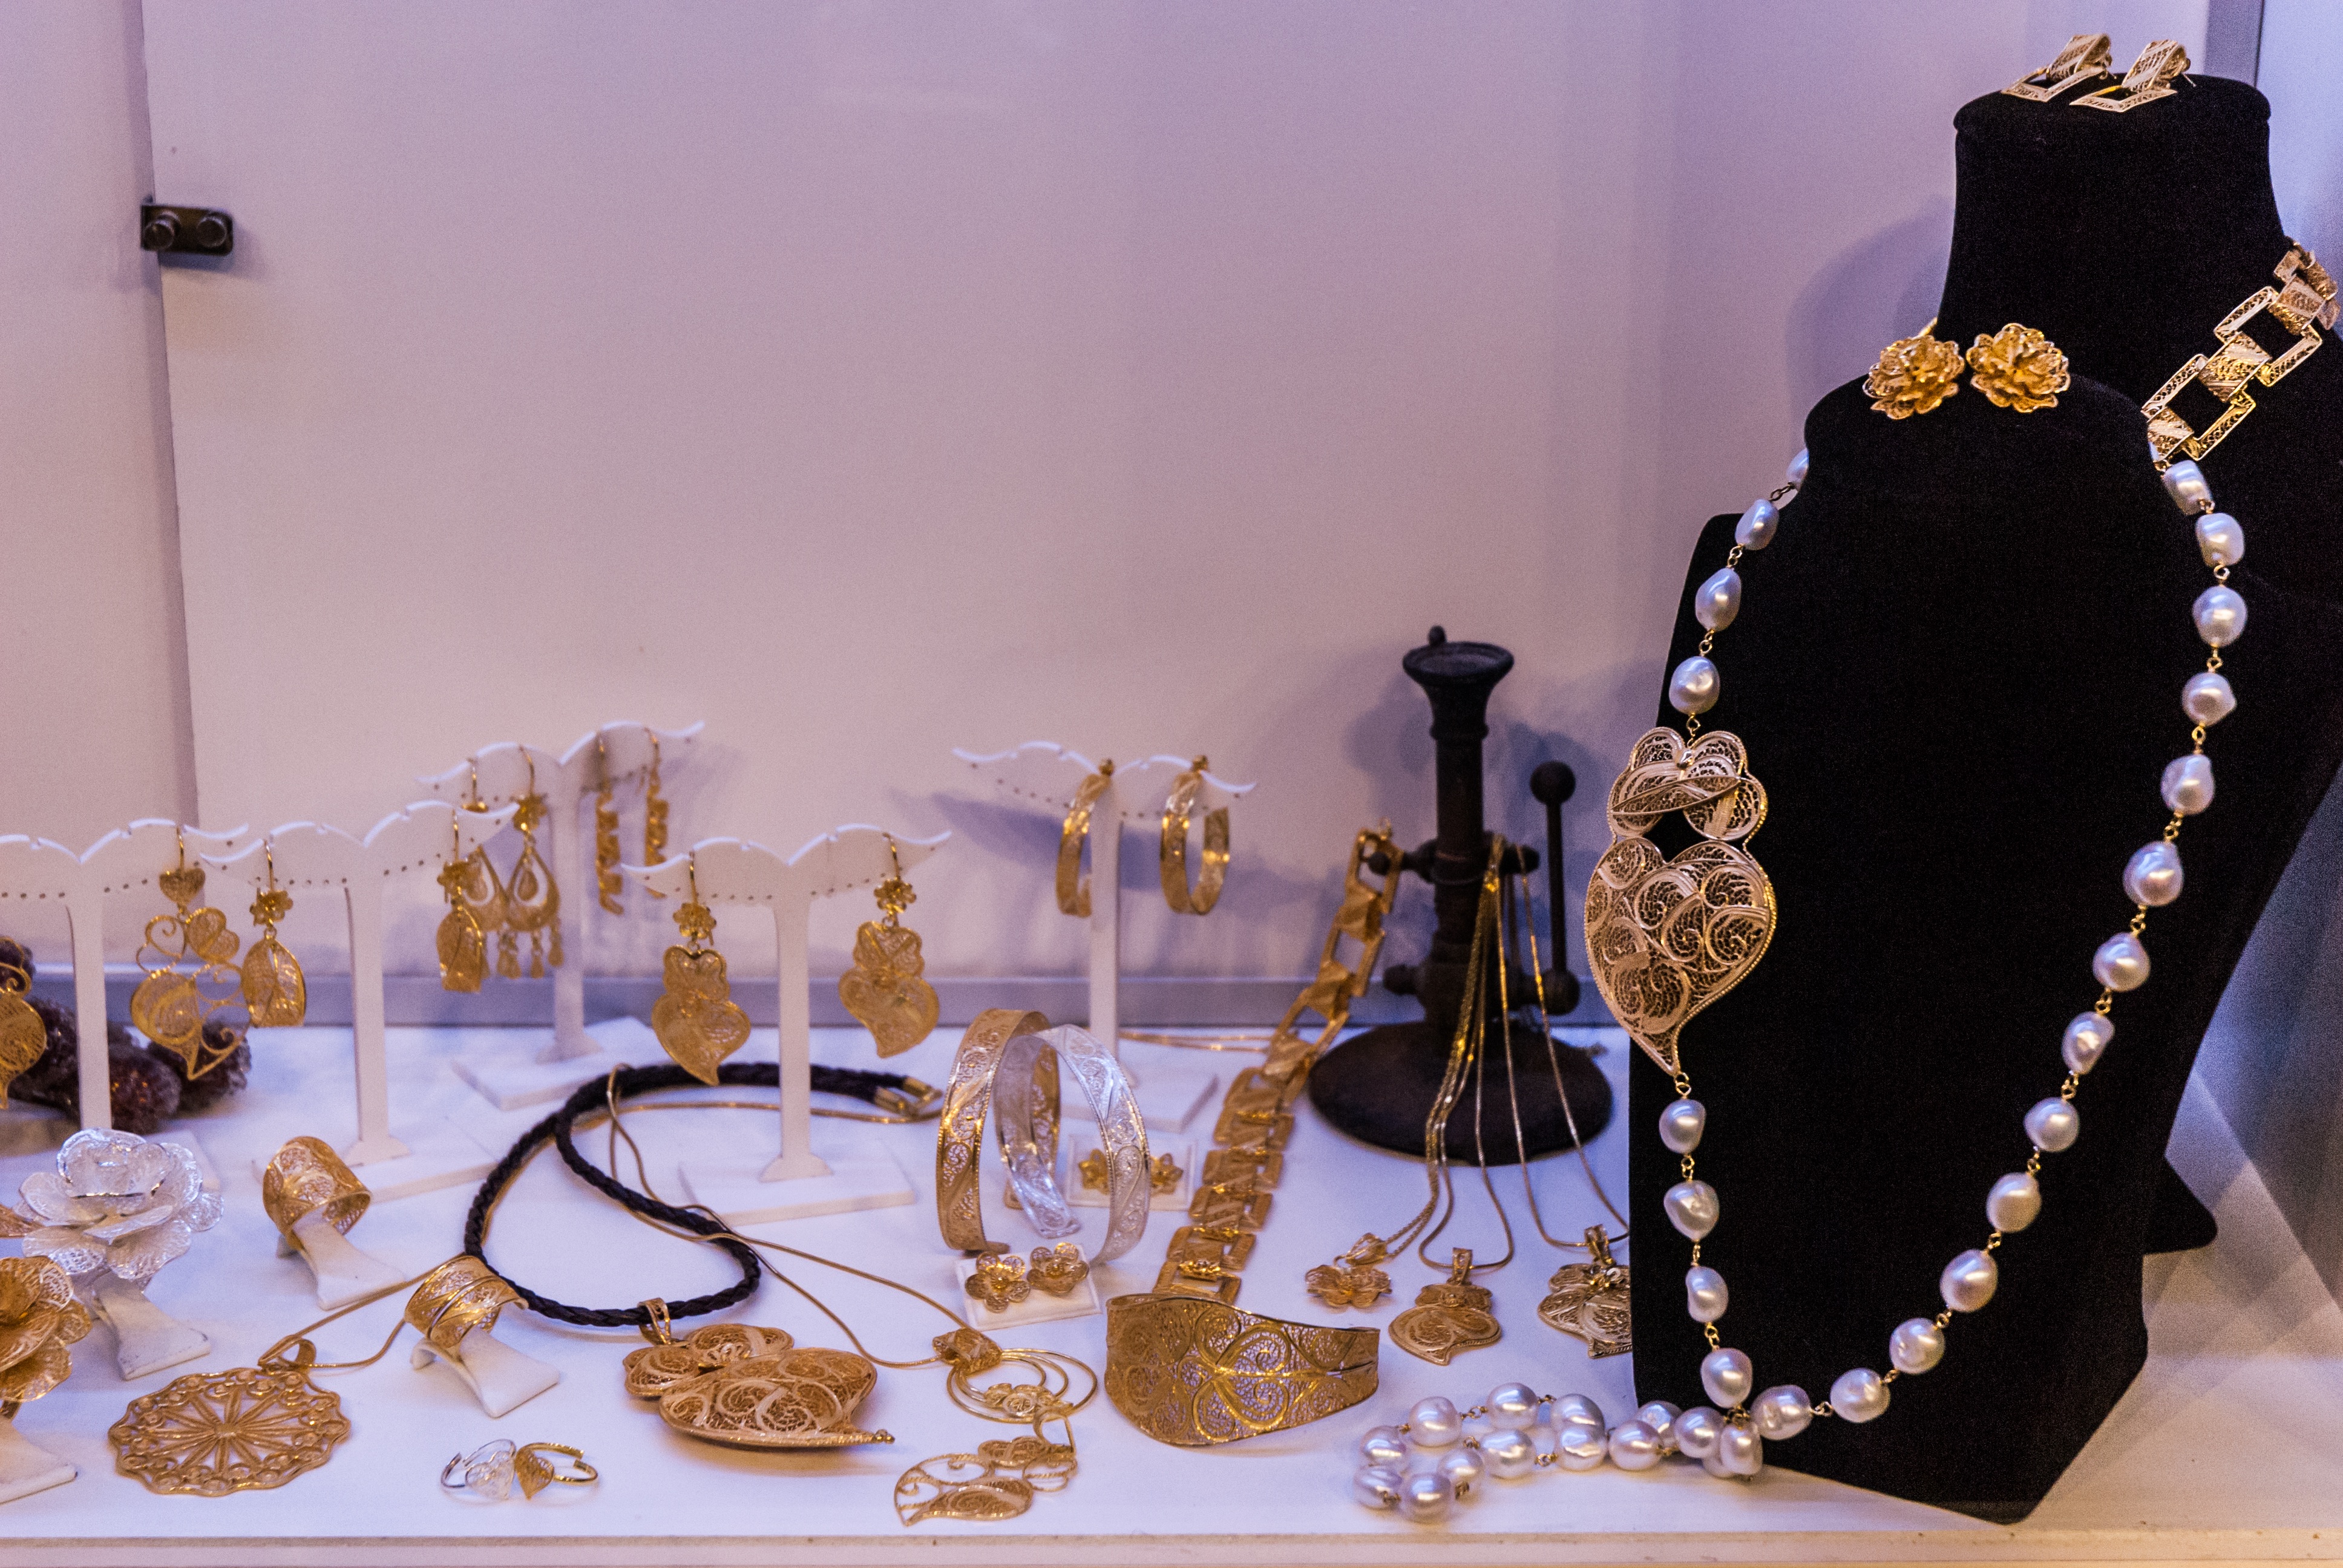
jewelry, jewellery, art, exposure, gold, rings, filigree, necklaces, pending, ourind stria 2016, fashion accessory